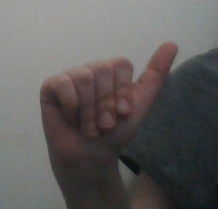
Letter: dhad